Stream bed

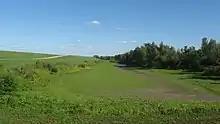

The streambed is very complex in terms of erosion and deposition. As the water flows downstream, different sized particles get sorted to different parts of a streambed as water velocity changes and sediment is transported, eroded and deposited on the streambed. Deposition usually occurs on the inside of curves, where water velocity slows, and erosion occurs on the outside of stream curves, where velocity is higher. This continued erosion and deposition of sediment tends to create meanders of the stream. In streams with a low to moderate grade, deeper, slower water pools (stream pools) and faster shallow water riffles often form as the stream meanders downhill. Pools can also form as water rushes over or around obstructions in the waterway.